Animated sitcom

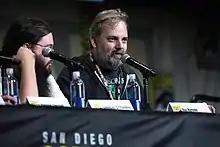
Dan Harmon, one of the creators of "Rick and Morty", in July 2016

In the late 1980s and early 1990s, a number of animated television programs appeared which challenged the Standards & Practices guidelines, including "The Simpsons", "Beavis and Butt-Head", "The Critic", "The Brothers Grunt", "The Ren & Stimpy Show", "Rocko's Modern Life", "Cow and Chicken", "I Am Weasel", "SpongeBob SquarePants", "Duckman", and "All Grown Up!". In 1987, "The Simpsons" shorts debuted on Fox's "The Tracey Ullman Show". This show aired in prime time, meaning it was not self-censored as much as programs intended to air on Saturday mornings. As such, the show would have brief nudity and mild language, while dealing with mature themes and subjects such as death, gambling addiction, religion, and suicide. The first full-length episode, "Simpsons Roasting on an Open Fire", debuted on December 17, 1989. It is the first American animated sitcom not to have a laugh track, unlike other animated sitcoms prior. It remained the sole English-language mainstream adult-oriented animated sitcom until the 1990s, which saw the debuts of "Beavis and Butt-Head", "King of the Hill", "South Park", "Daria", "Family Guy" and "Futurama". Some scholars argued that Matt Groening emulated the sci-fi genre shown in "The Jetsons". "Futurama" would be complimented for its "intelligent, scientifically accurate, and humanized" approach to adventures, romances, and parodies of sci-fi. This included the growing relationship between Fry and Leela and an "alien relationship" (Kif and Amy).